Adobe InDesign

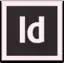
Adobe InDesign Server

In October 2005, Adobe released InDesign Server CS2, a modified version of InDesign (without a user interface) for Windows and Macintosh server platforms. It does not provide any editing client; rather, it is for use by developers in creating client-server solutions with the InDesign plug-in technology. In March 2007 Adobe officially announced Adobe InDesign CS3 Server as part of the Adobe InDesign family.